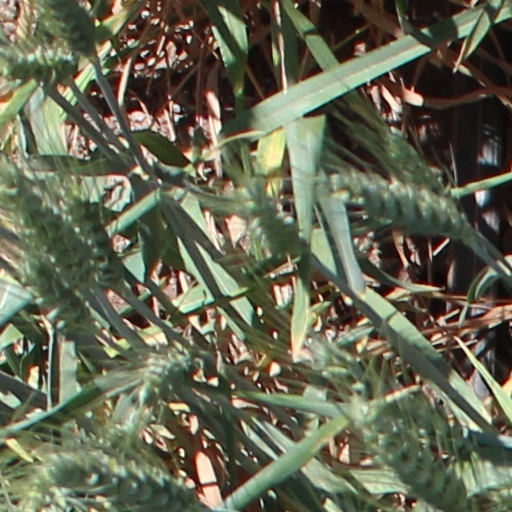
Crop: wheat